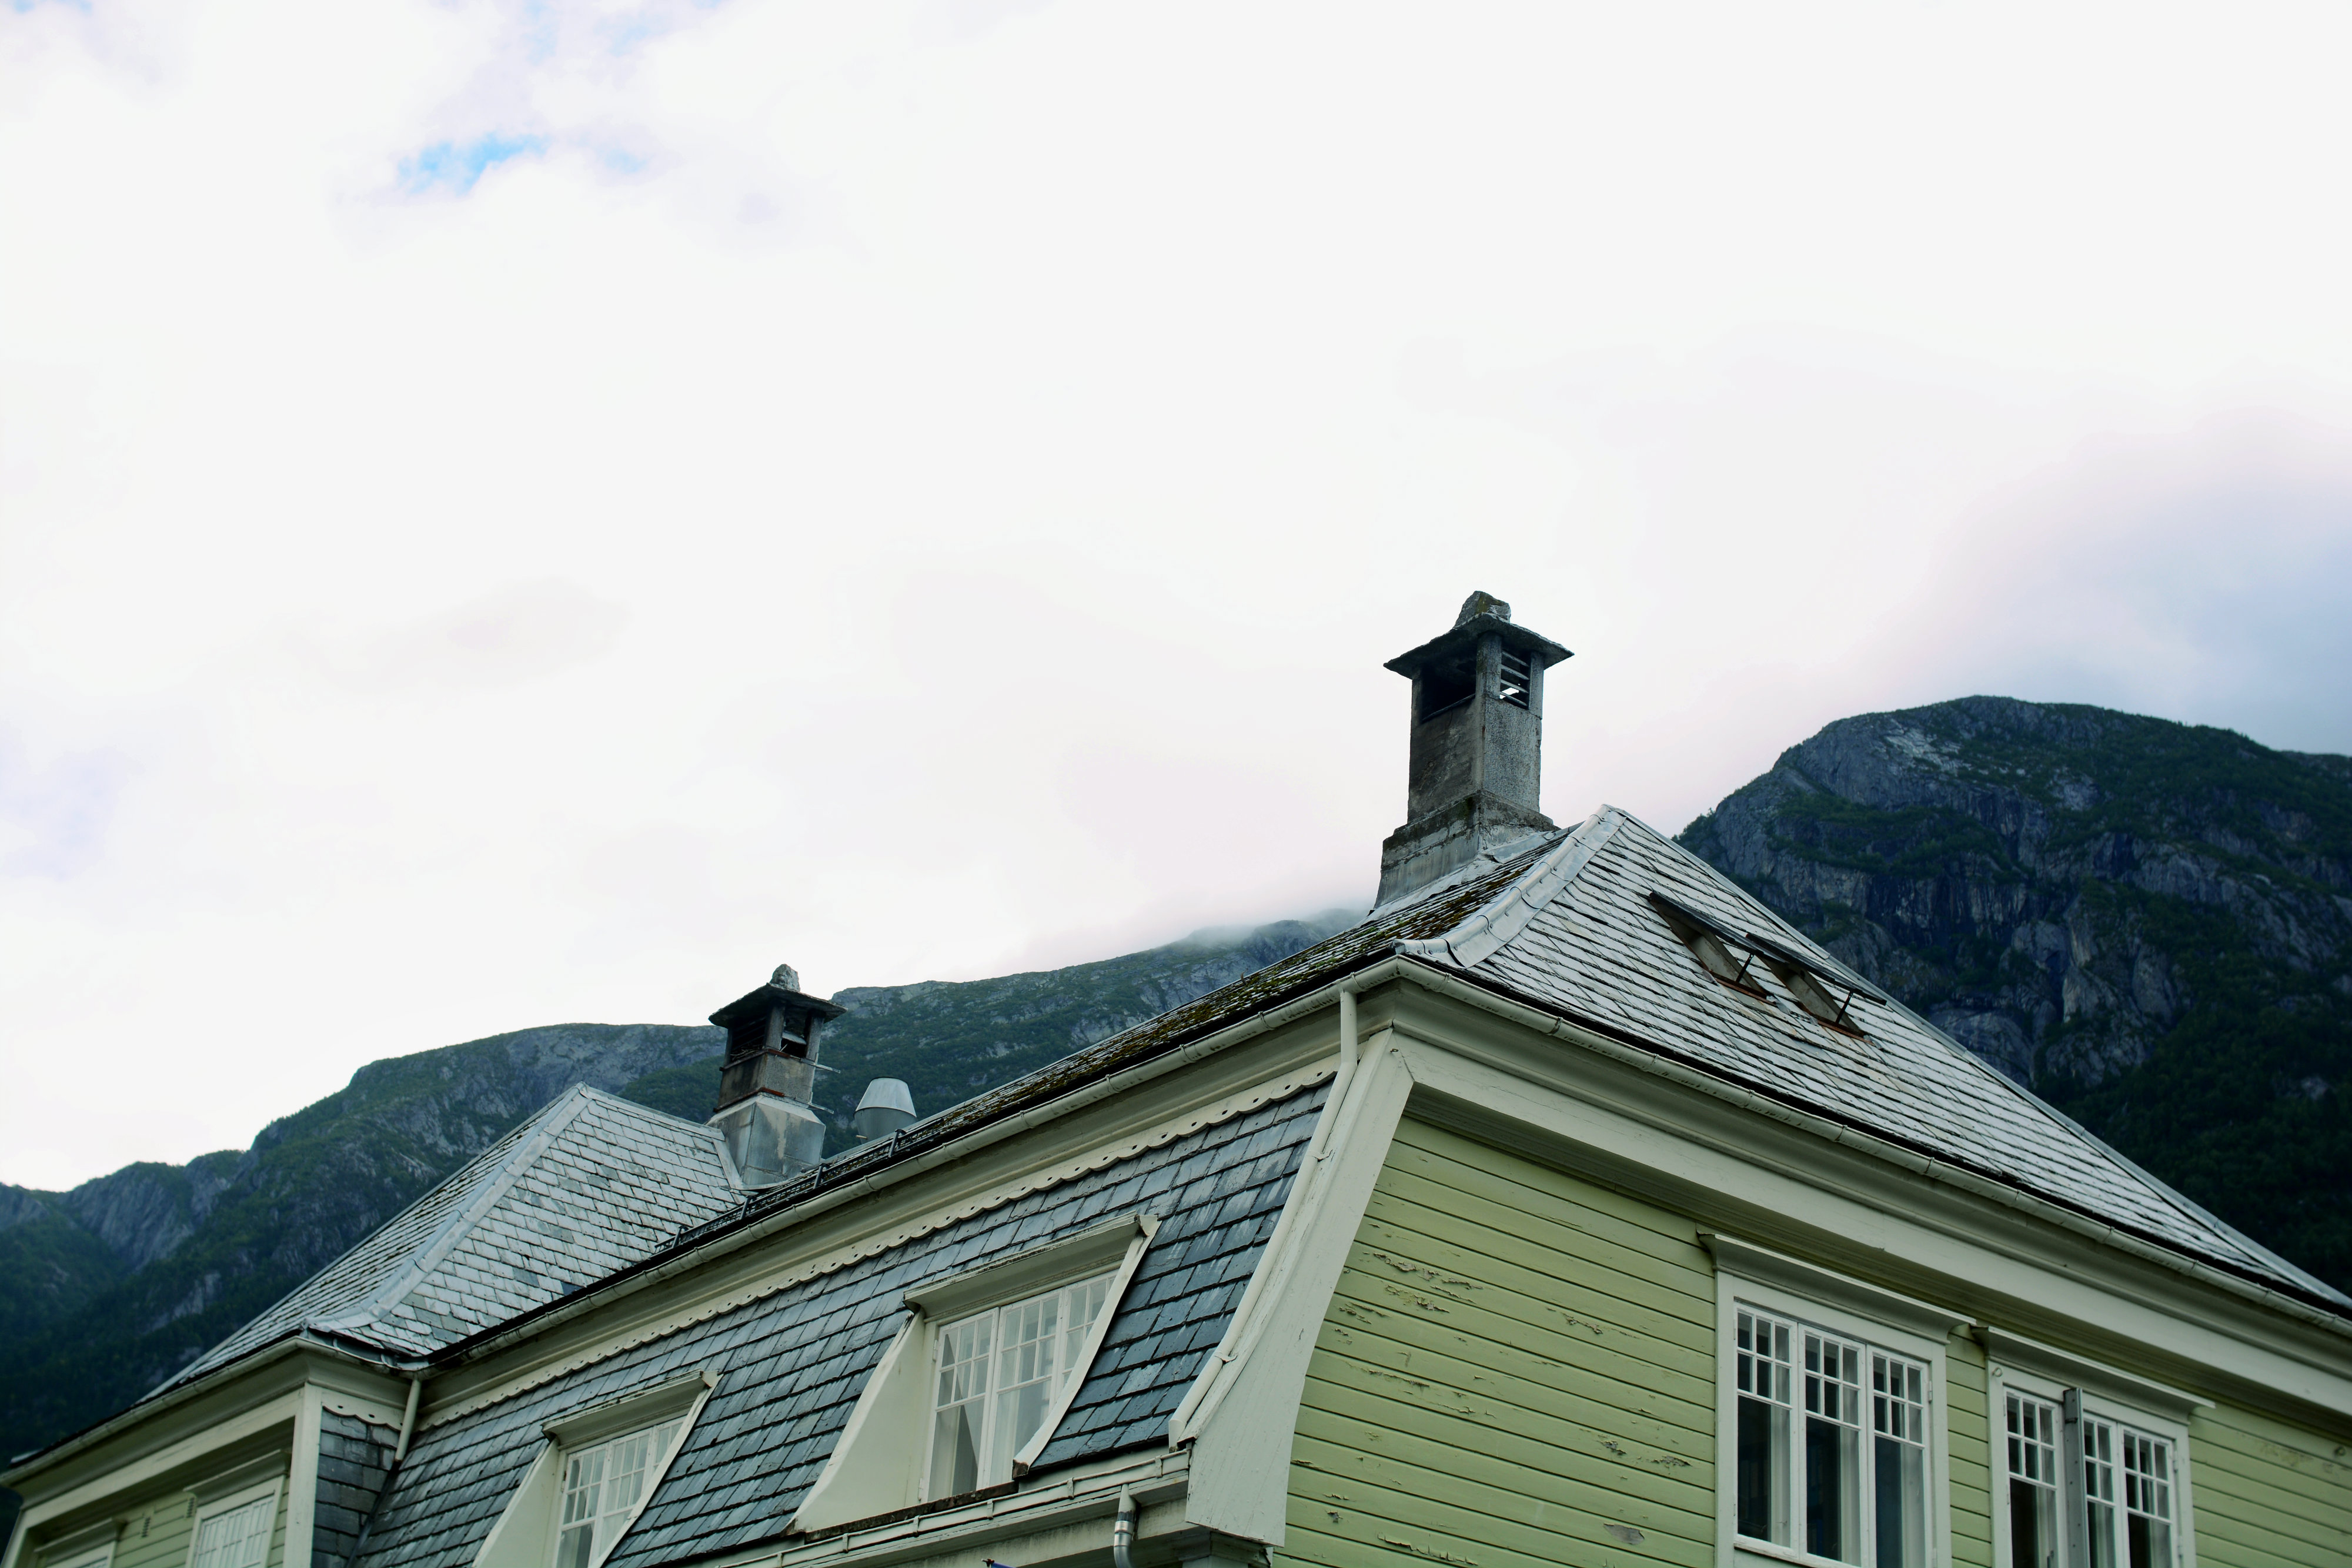
mountain, snow, winter, cloud, architecture, sky, wood, house, wind, roof, building, home, construction, tower, chimney, blue, exterior, residential, blue sky, outdoors, daylight, windows, steeple, low angle shot